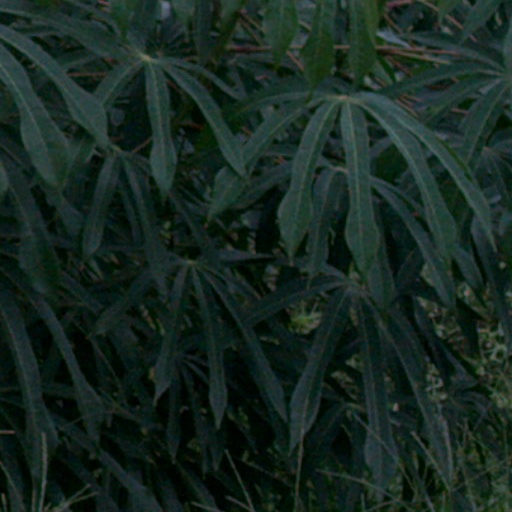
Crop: cassava